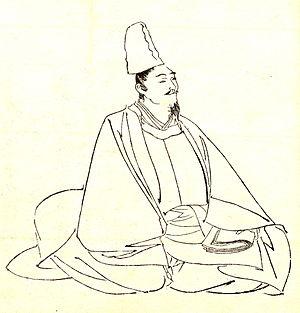
Cette page dresse une liste de personnalités nées au cours de l'année 899 :